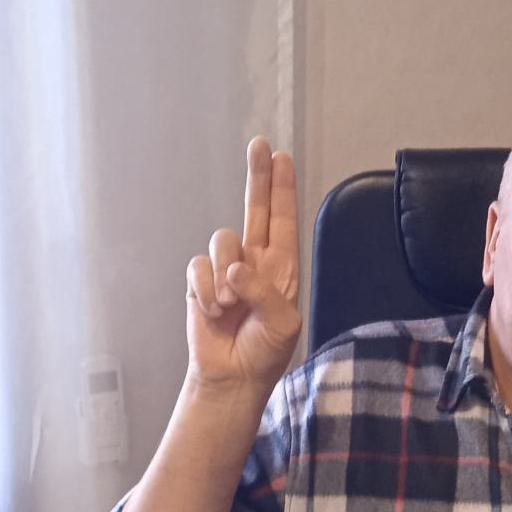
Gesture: two_up